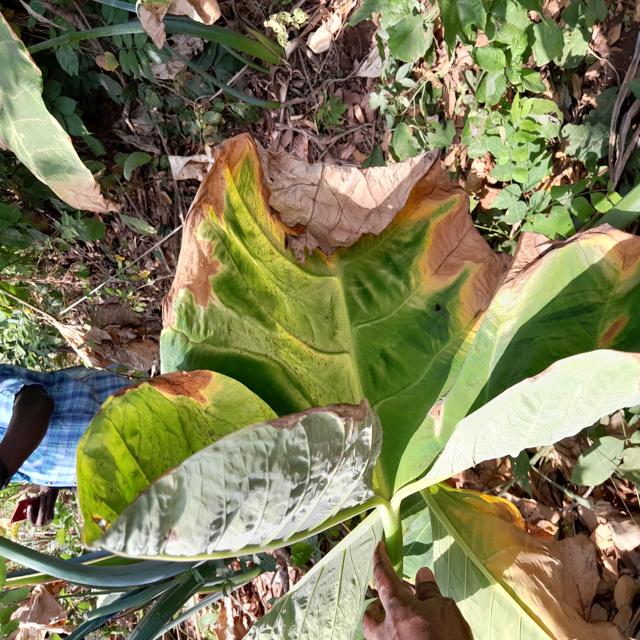
Label: Mid_Blight